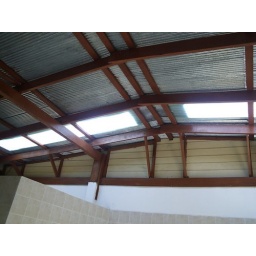
The roof of the bathroom from the interior. Designed to let in as much light as possible.